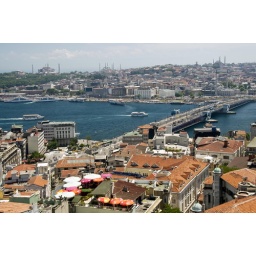
view from the top of galata tower including galata bridge over the golden horn